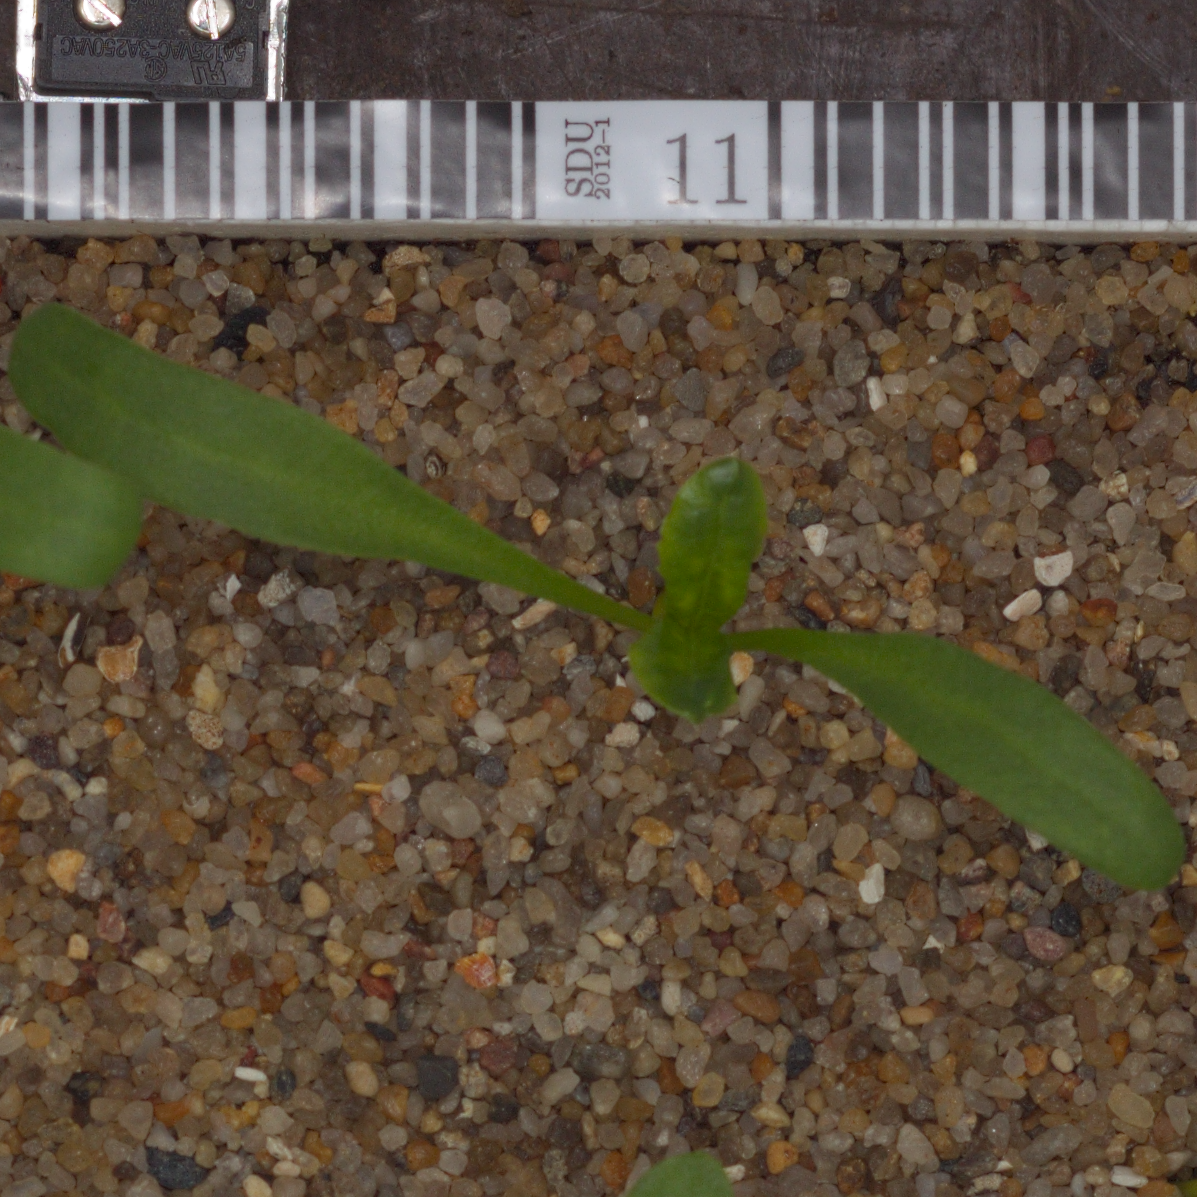
Label: sugar_beet